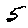
Label: 5